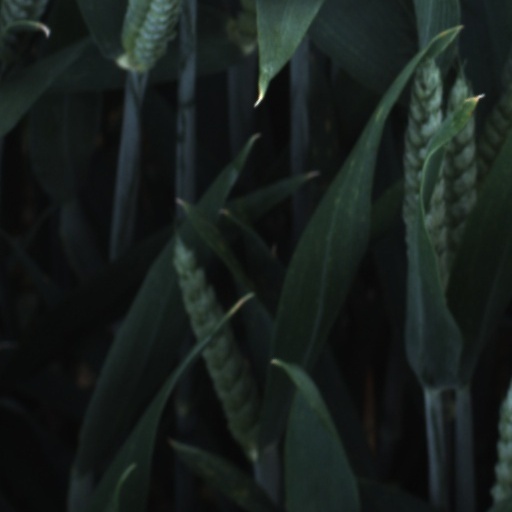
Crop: wheat